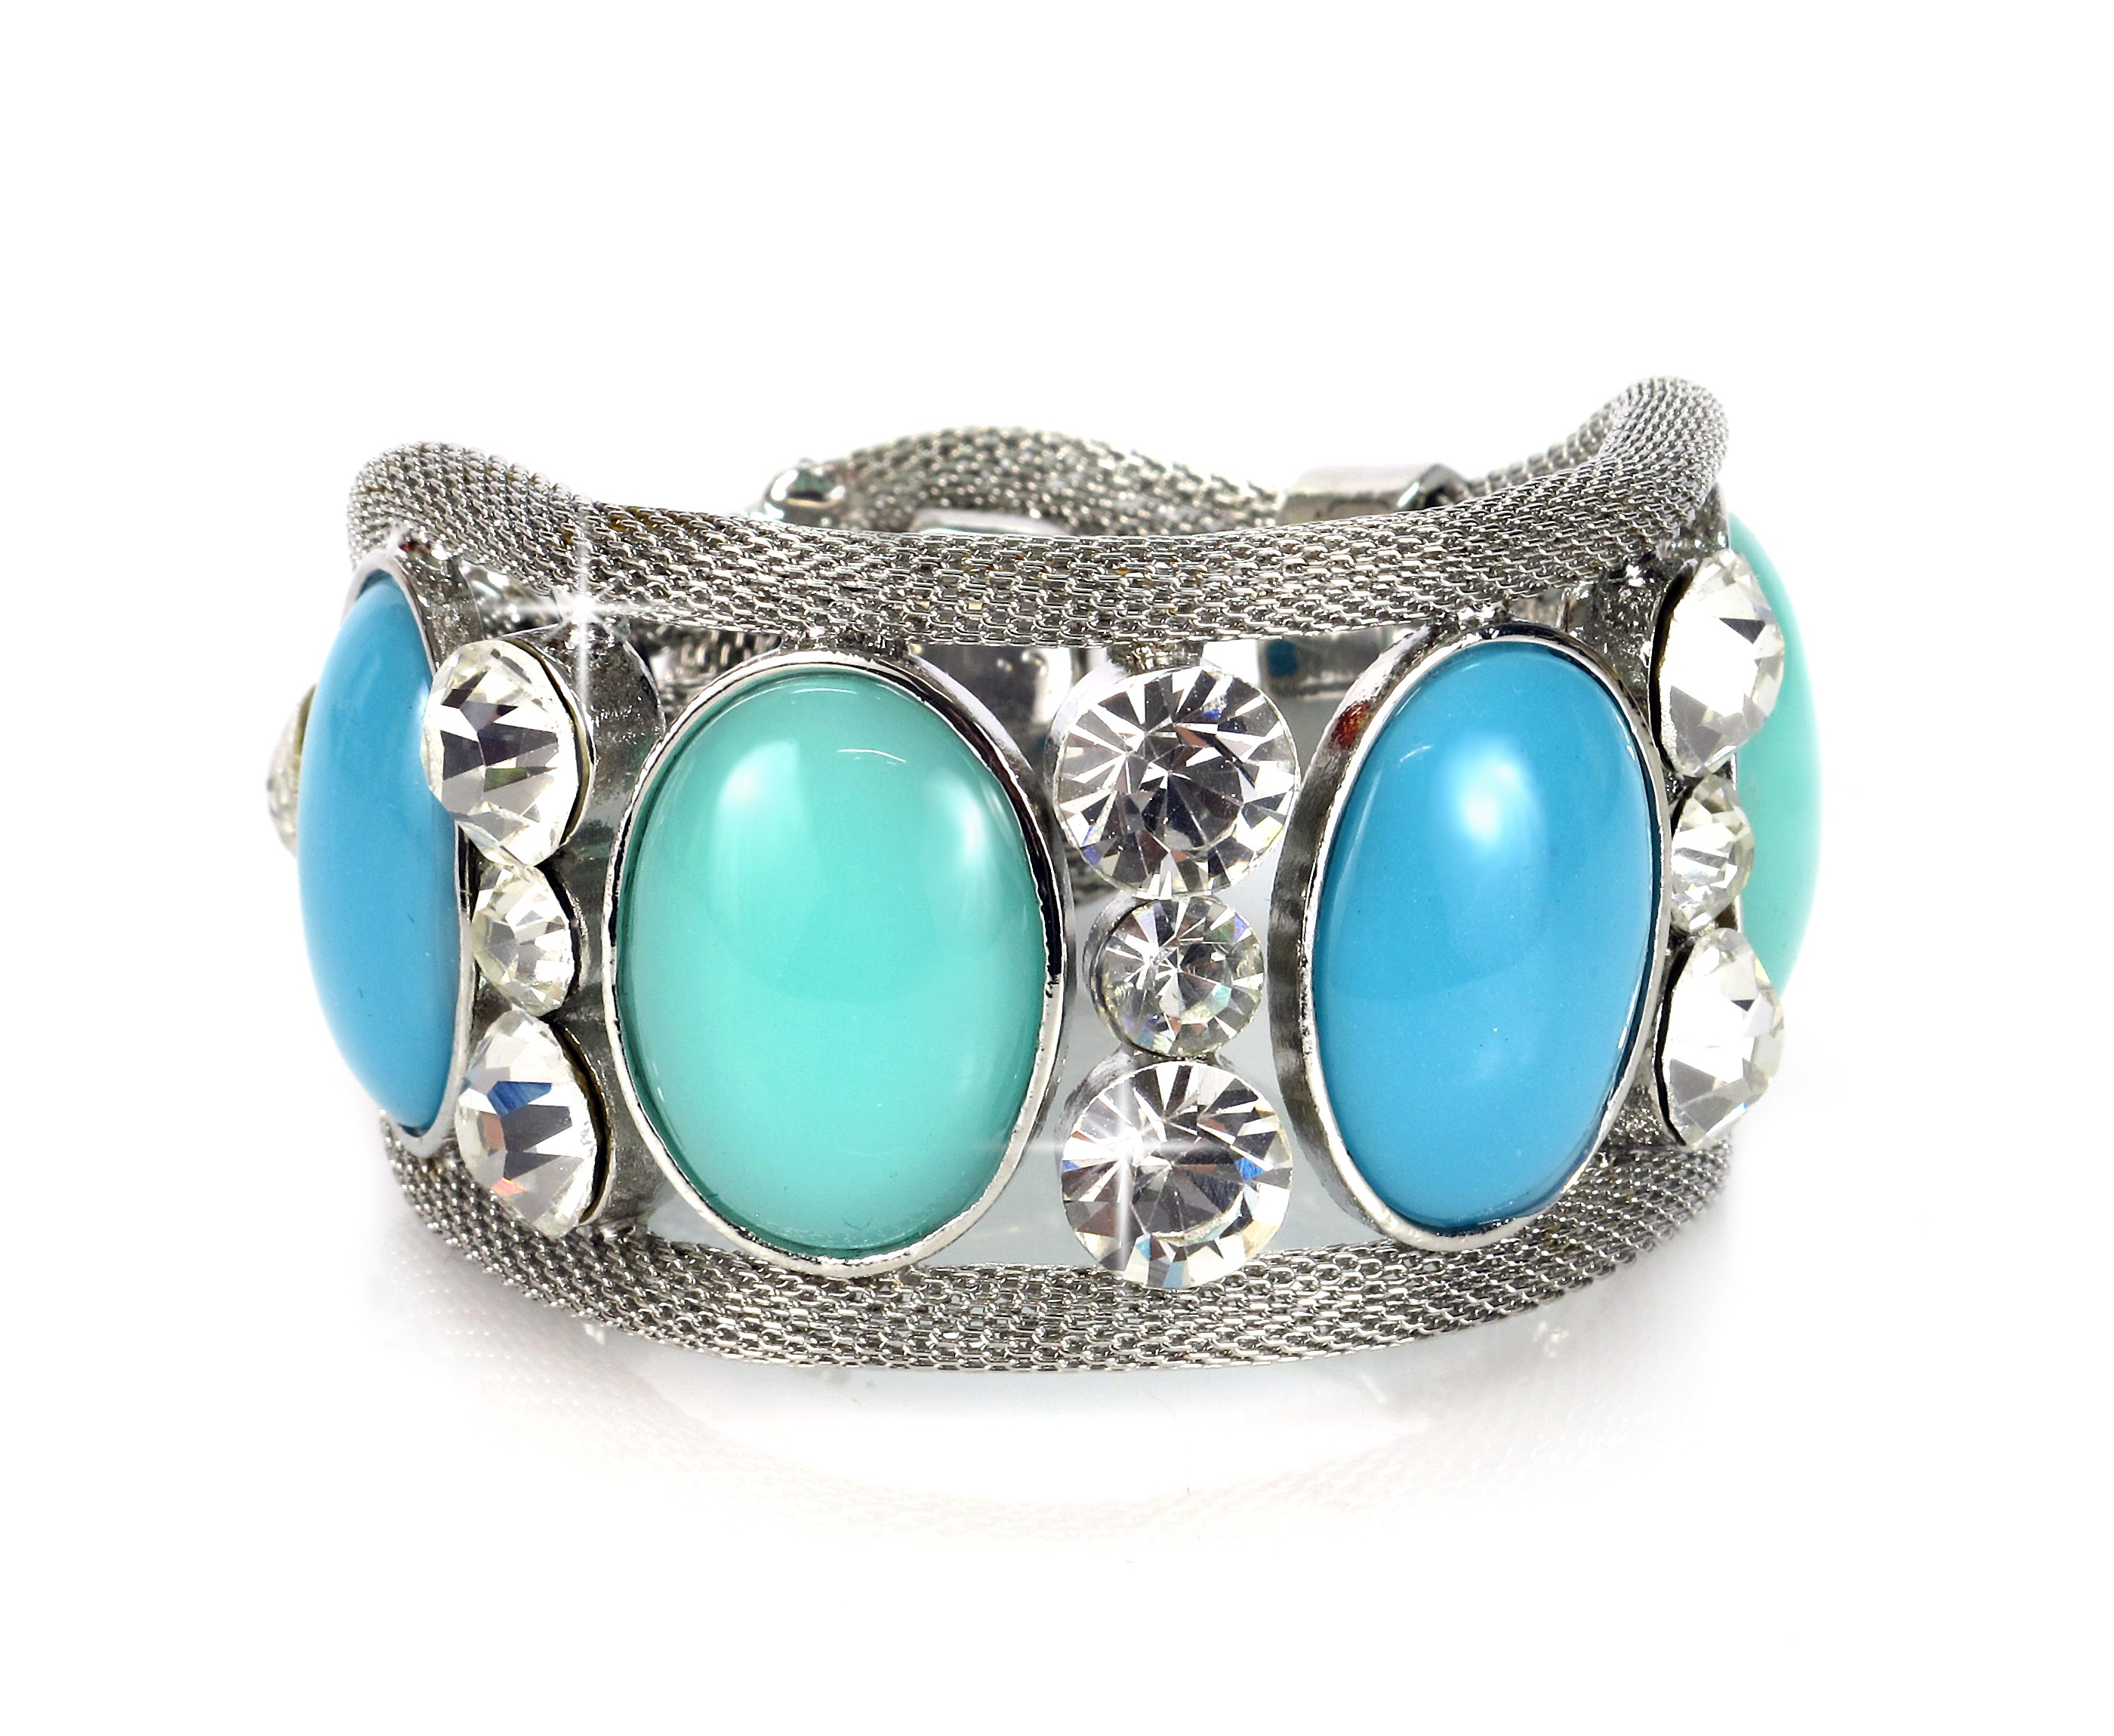
woman, blue, jewelry, bracelet, jewellery, turquoise, bracelets, beauty, colored, gemstone, packshot, fashion accessory, stone bracelet